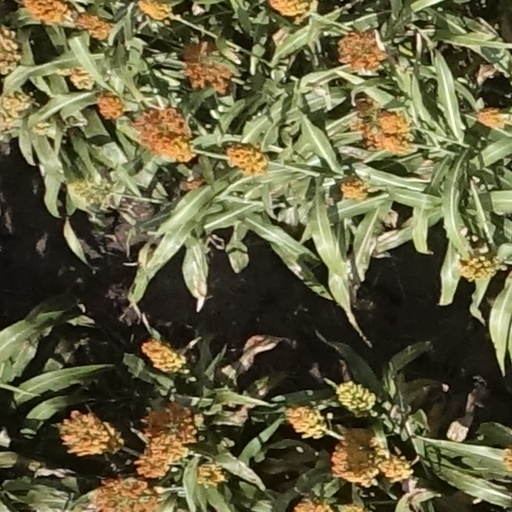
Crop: sorghum